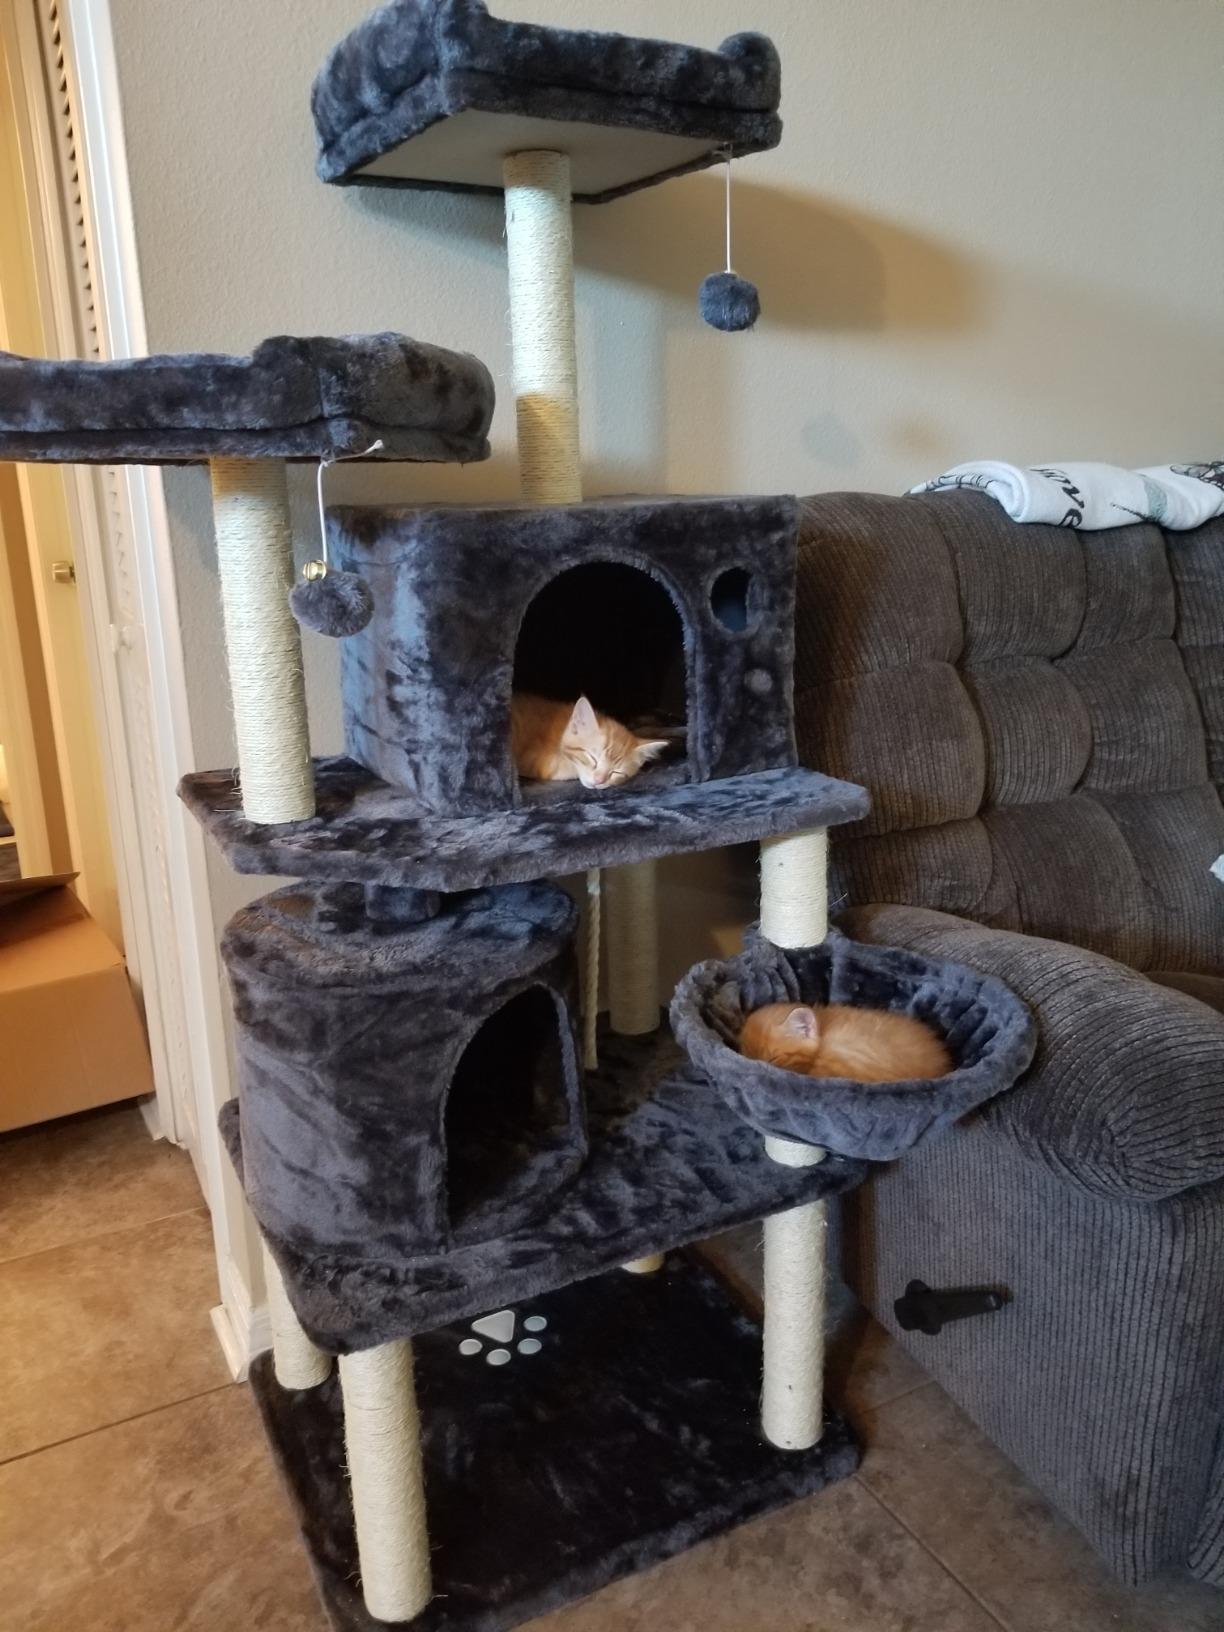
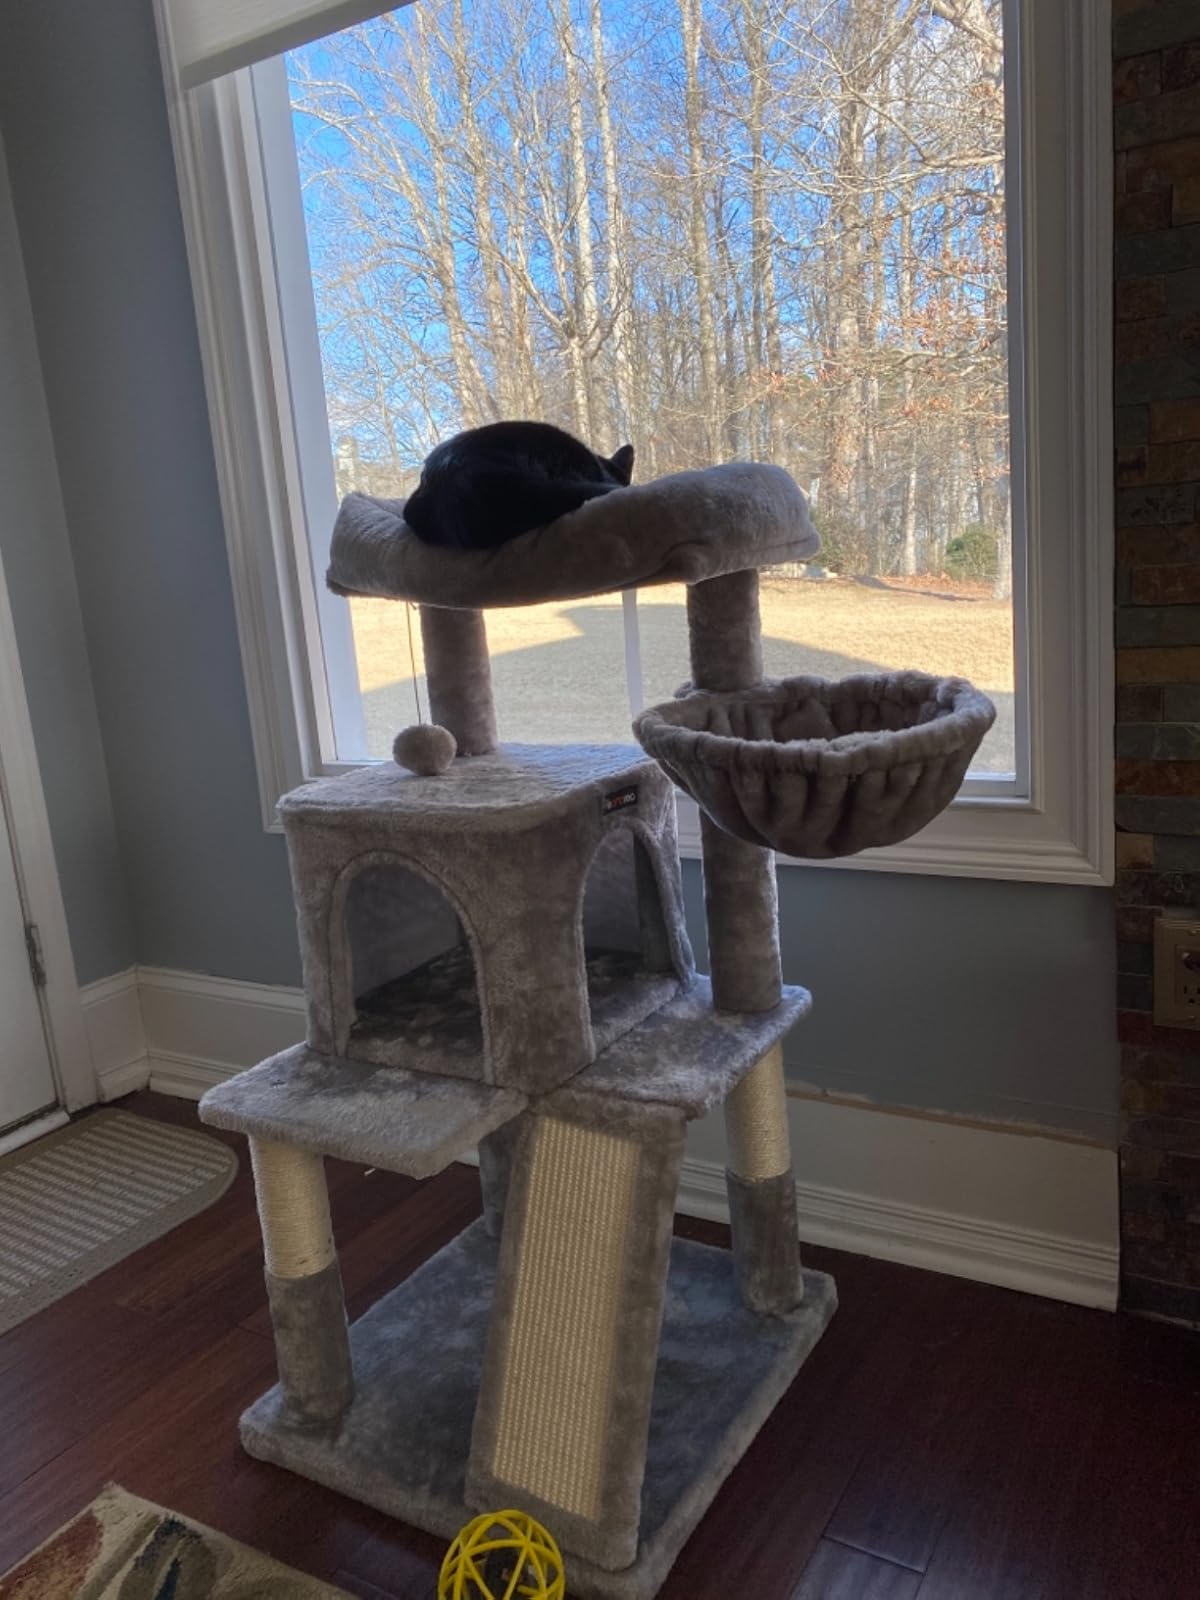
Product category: items_cat tree
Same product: no